Ilona Kökény

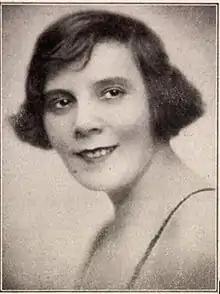

Ilona Kökény (7 April 1891 - 1 July 1947) was a Hungarian actress. She appeared in more than forty films from 1918 to 1944.